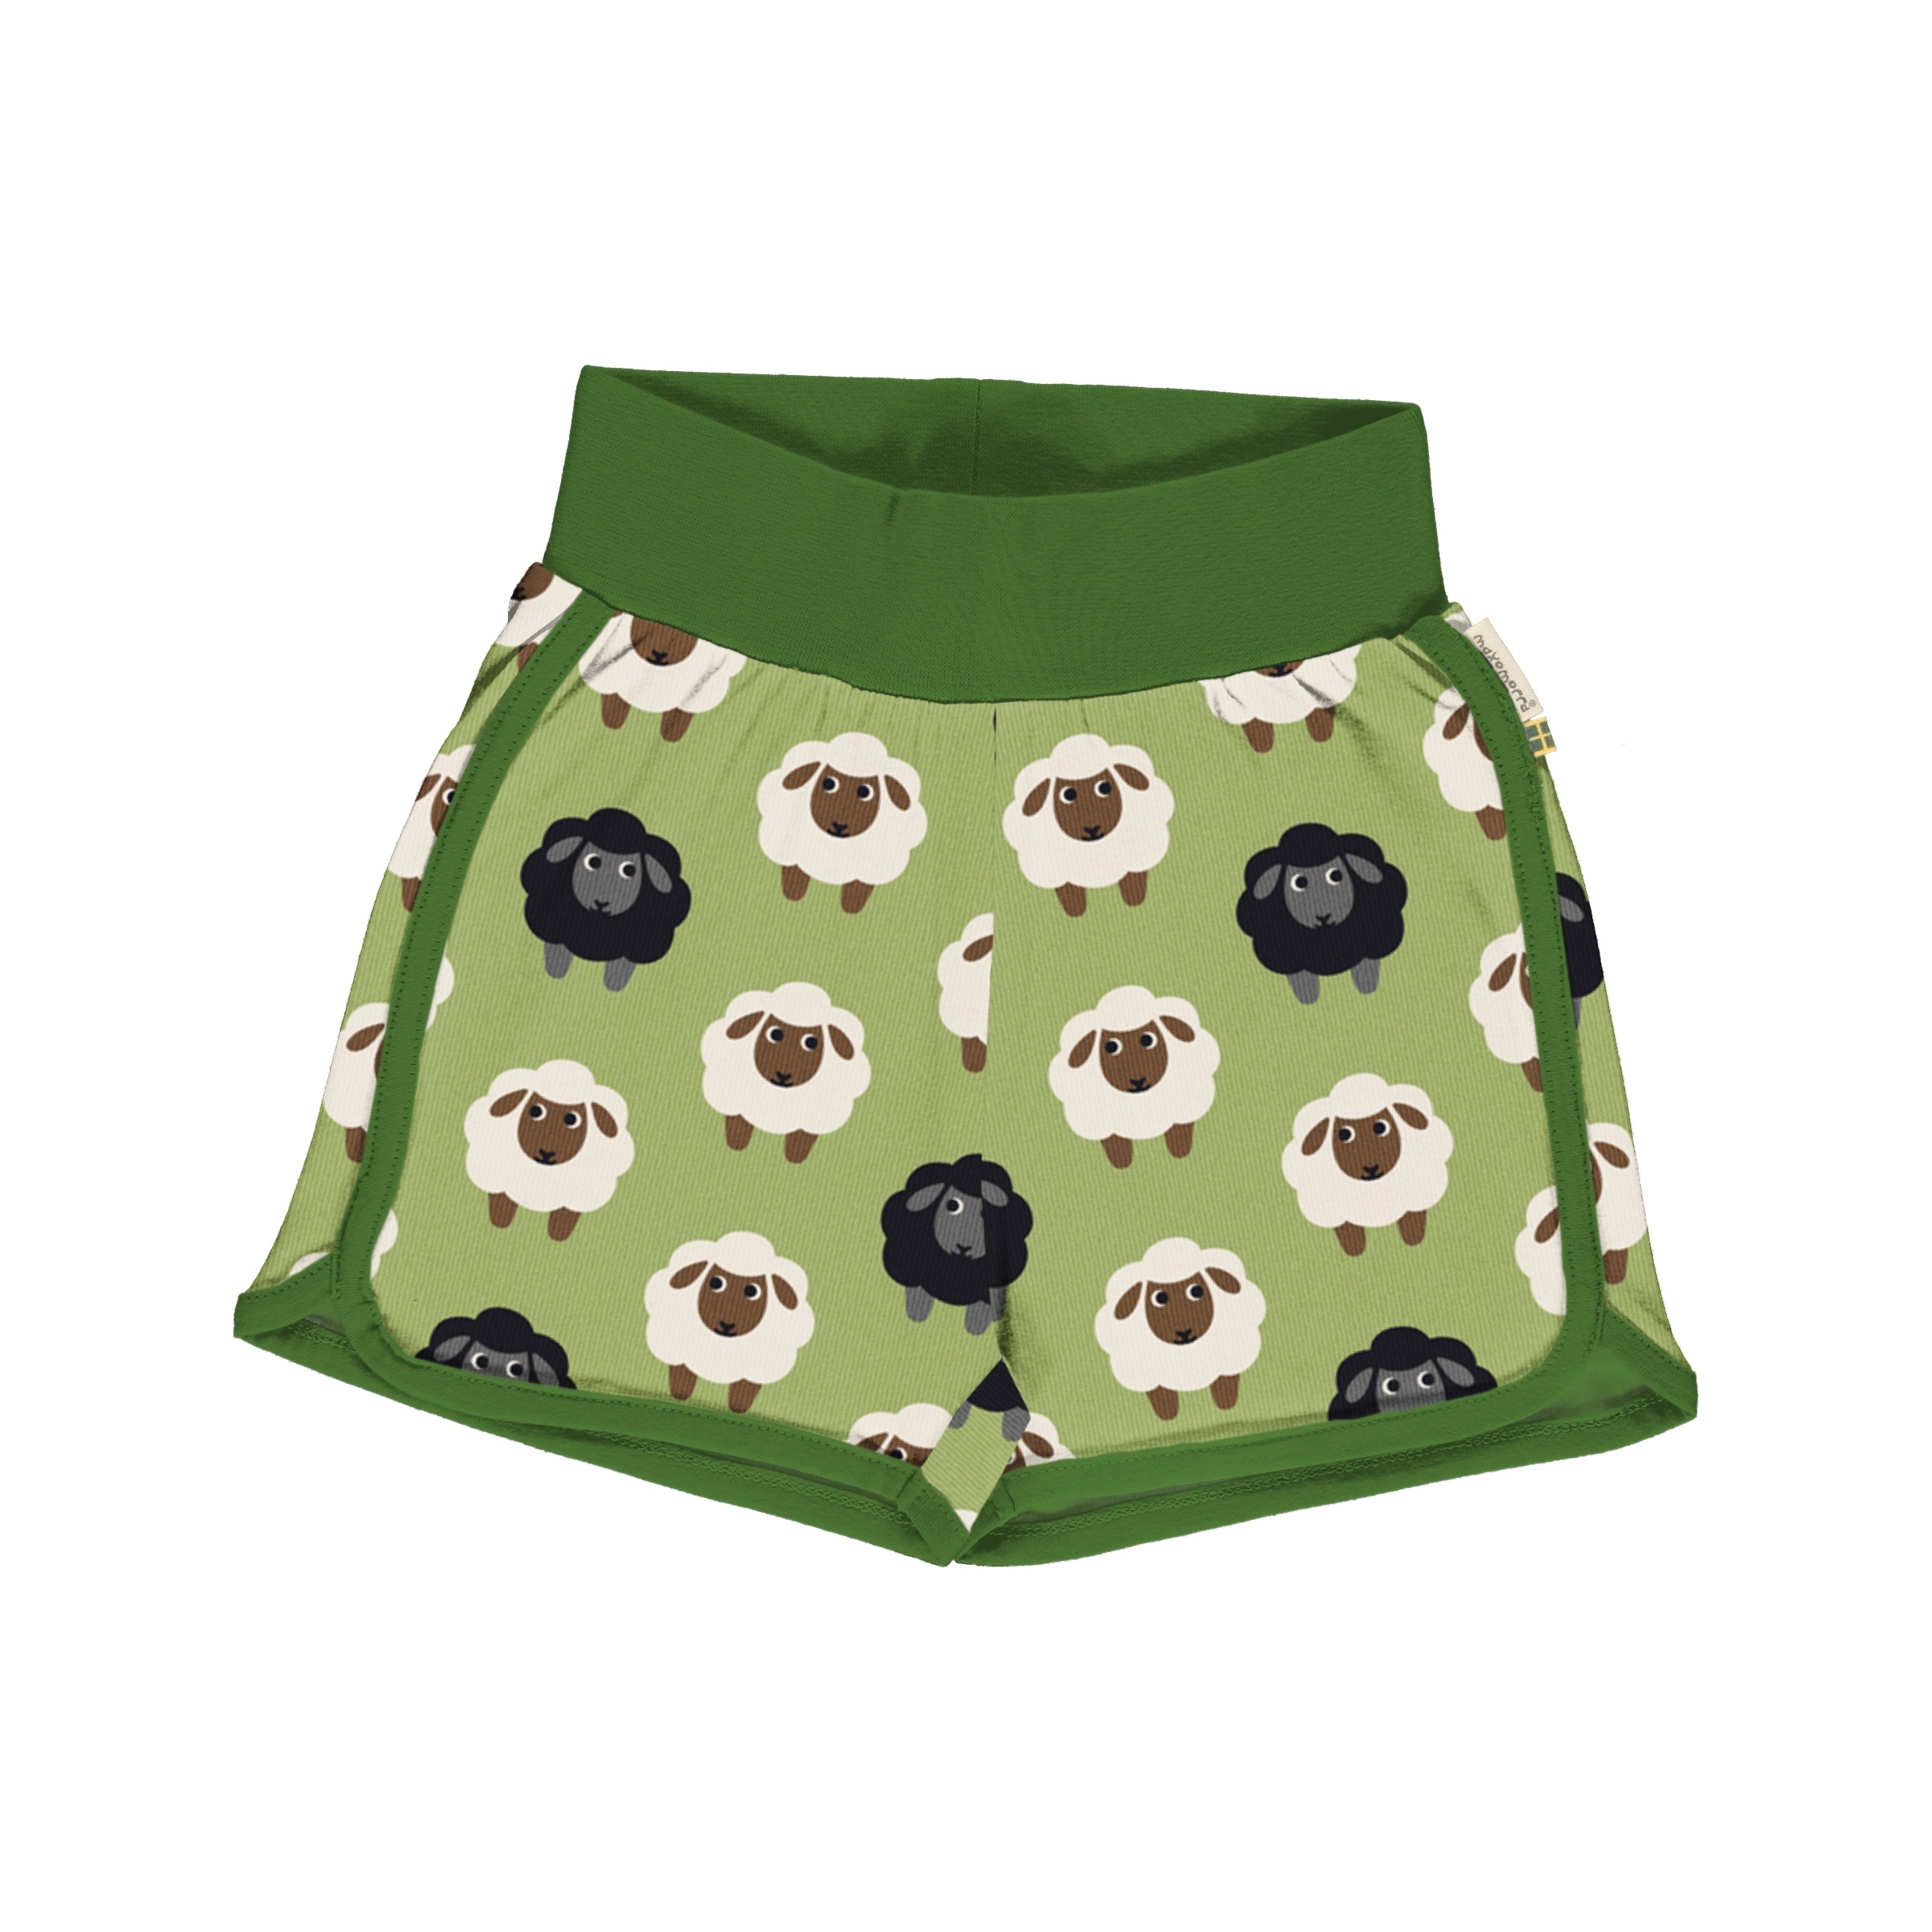
Maxomorra Sheep Green  Runner Shorts
In Stock. Shipped within 48 hours. Delivery Time within the EU: 3 - 6 days. Inkl MwSt zzgl. Versandkosten *3
Brand: Kids Corner Berlin
Category: Apparel & Accessories > Clothing > Shorts > Short Trousers